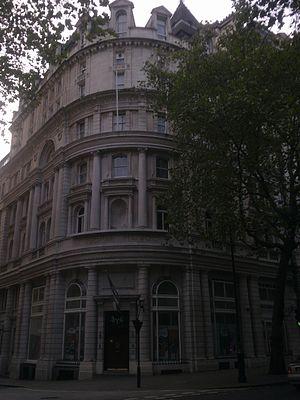
Ceci est une liste des représentations diplomatiques du Nigeria. Le Nigeria, pays africain le plus peuplé, dispose d'un réseau de missions diplomatiques assez important. Le pays a une influence significative en Afrique et dans divers forums multilatéraux, notamment l'Organisation de la coopération islamique, l'OPEP, le Commonwealth et l'Union africaine.